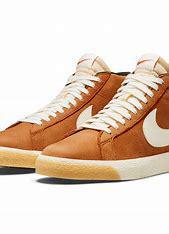
Brand: Nike
Model: Blazer SB